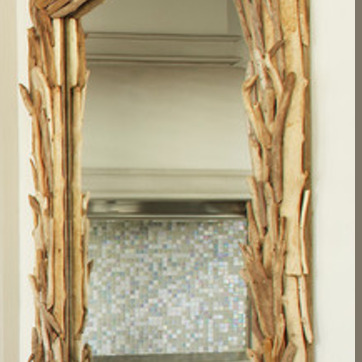
Material: mirror